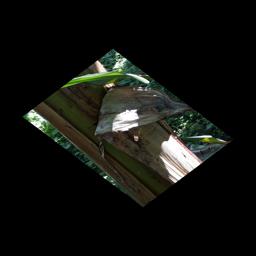
Label: BACTERIAL SOFT ROT